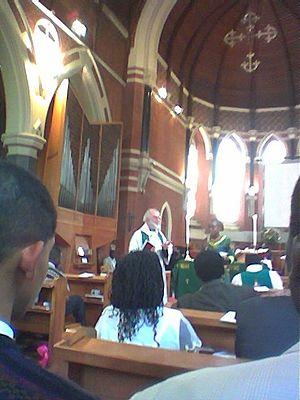
Rowan Williams, archevêque de Cantorbéry, prêchant à l'eucharistie à Ixelles.